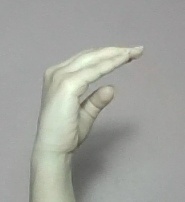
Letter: jeem